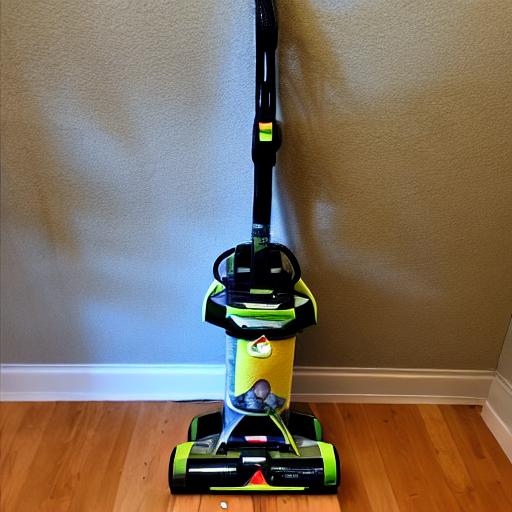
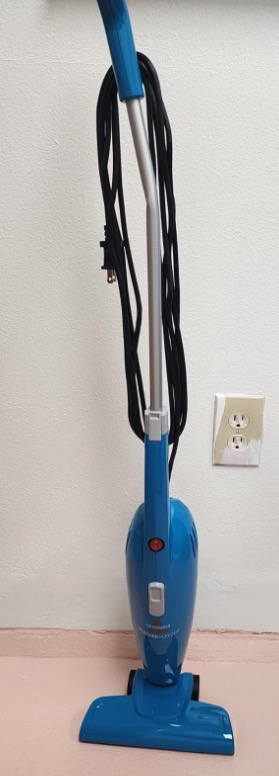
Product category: items_vacuum
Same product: no